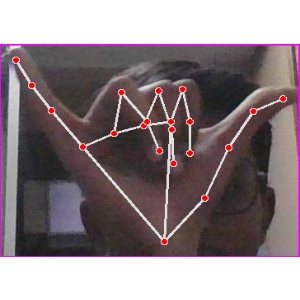
अक्षर: य